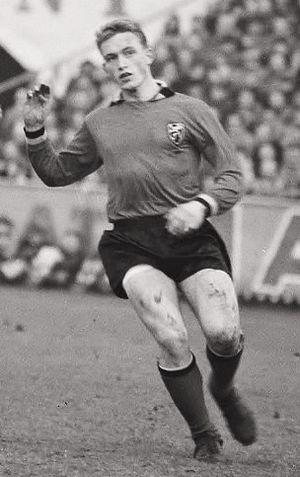
L'équipe de Belgique de football est la sélection de joueurs belges représentant le pays lors des compétitions internationales de football masculin, sous l'égide de la Royal Belgian Football Association.